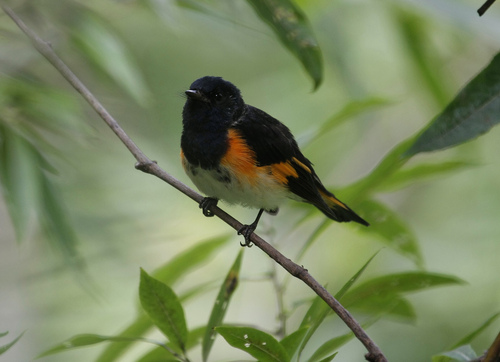
all black head and bill, cant barely see the bidds eyes.
black and orange wigs with a white chesta colorful bird with orange sides has black head, throat, and breast, and its belly is off-white in color.
this bird has a short black bill, a white belly and abdomen, and black tarsuses and feet.
a small black, white and orange bird, the head is almost completely jet black and the wings are mostly black with small patches of bright orange coming down the side and a white belly.
this small bird has black throat & head, a white belly, and the wings & side have orange patches.
a small bird with black, orange, and white feathers and a small black beak.
this small bird is mostly black, with a white belly and some orange on it's side and flank.
this bird has wings that are black and has a white belly
this particular bird has a belly that is gray and has a black throat
this bird has wings that are black and has a white belly
Species: American Redstart